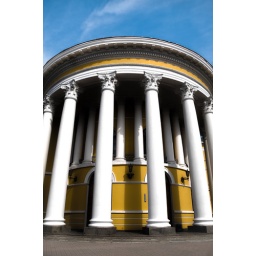
beautiful old building with high columns and blue cloudy sky in background